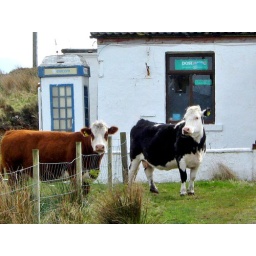
Cattle beside the island post office and phone box no longer in use.